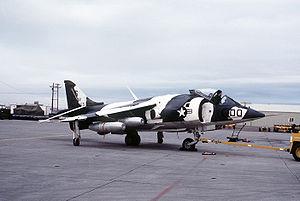
Cet article liste les aéronefs des forces armées des États-Unis. Les prototypes sont généralement préfixés par un « X » et sans nom, tandis que les modèles de pré-série sont généralement précédés d'un « Y ».